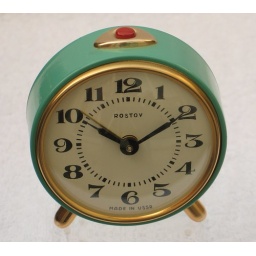
Made in USSR, great kitsch apple green color and golden parts